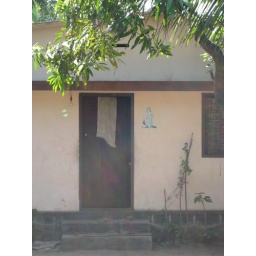
religion is very advertised by placing images of the prophets, gods, etc near the door of your home